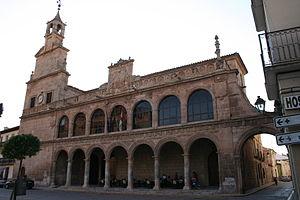
San Clemente est une commune d’Espagne, dans la province de Cuenca, communauté autonome de Castille-La Manche.